Nicolás Francés

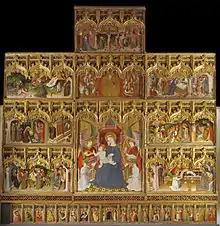
"Life of the Virgin and Saint Francis" by Nicolás Francés, altarpiece, now located in Museo del Prado

Originally from Burgundy, Francés has been documented as residing in León, Spain since before 1434 and until May 1468, the date of his death. He worked on an altarpiece for the León Cathedral, around July 25, 1434. A year later he had fixed his residence along with his wife Juana Martinez to Cardiles Street, in a house owned by the city council. By 1461 the painter had executed major expansions to the house. He added a kitchen with cellar, yard, well, stable and barn, and farms.